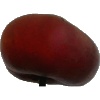
Label: Nectarine Flat 1